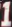
Number: 1